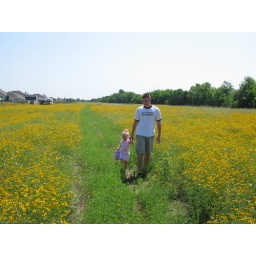
Reagan & Ryan walking in flowers behind house 5-22-05